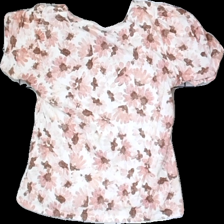
View: back
Type: T-shirt
Category: Ladies
Brand: Kappahl
Colors: Pink, Brown, White
Material: 100% Cotton
Pattern: Floral print
Cut: Regular
Size: M
Season: All
Price range: 50-100
Recommended usage: Reuse